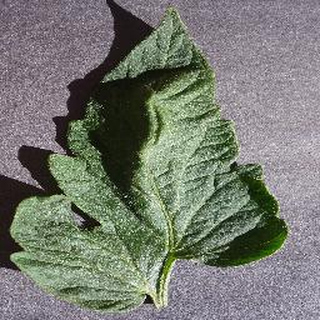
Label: healthy_tomato